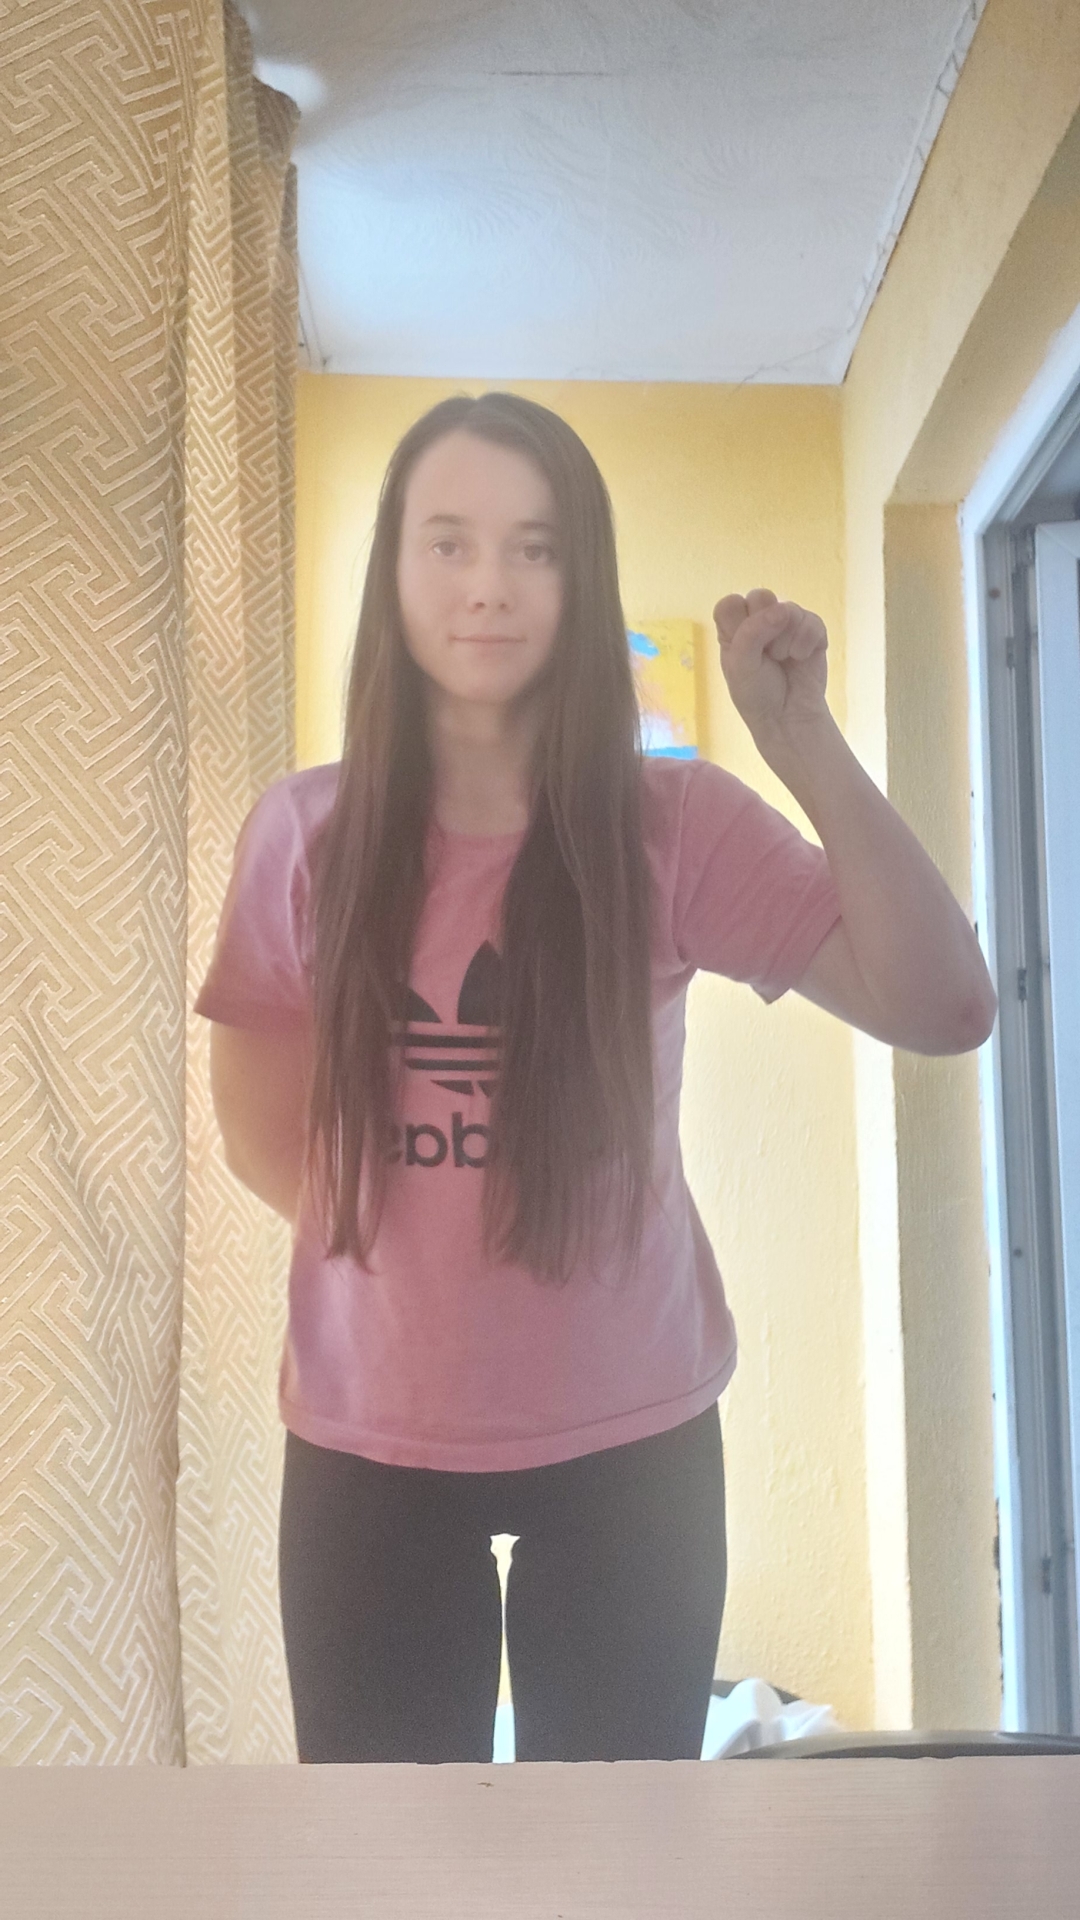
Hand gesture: fist